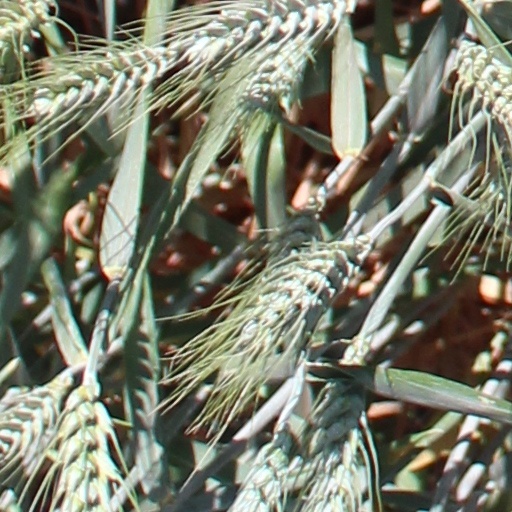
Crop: wheat